History of the United States Army

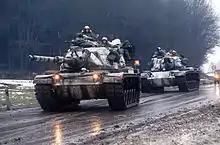
Two M-60A3 tanks in Germany during Exercise Reforger 85

The United States entered World War II after the Japanese attack on Pearl Harbor in December 1941. The U.S. Army fought World War II with more flexible divisions, consisting of three infantry regiments of three infantry battalions each. Most soldiers' time was spent in training in the United States, with large numbers only going overseas in 1944.